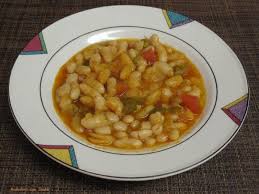
Yemek: kuru_fasulye